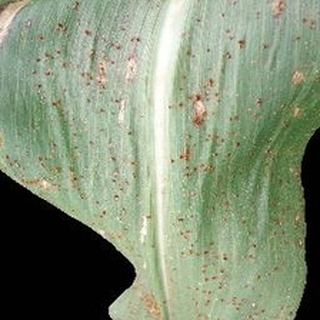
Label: corn_common_rust